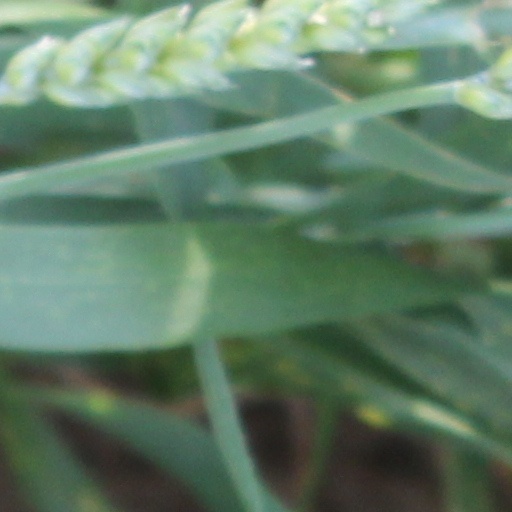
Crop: wheat